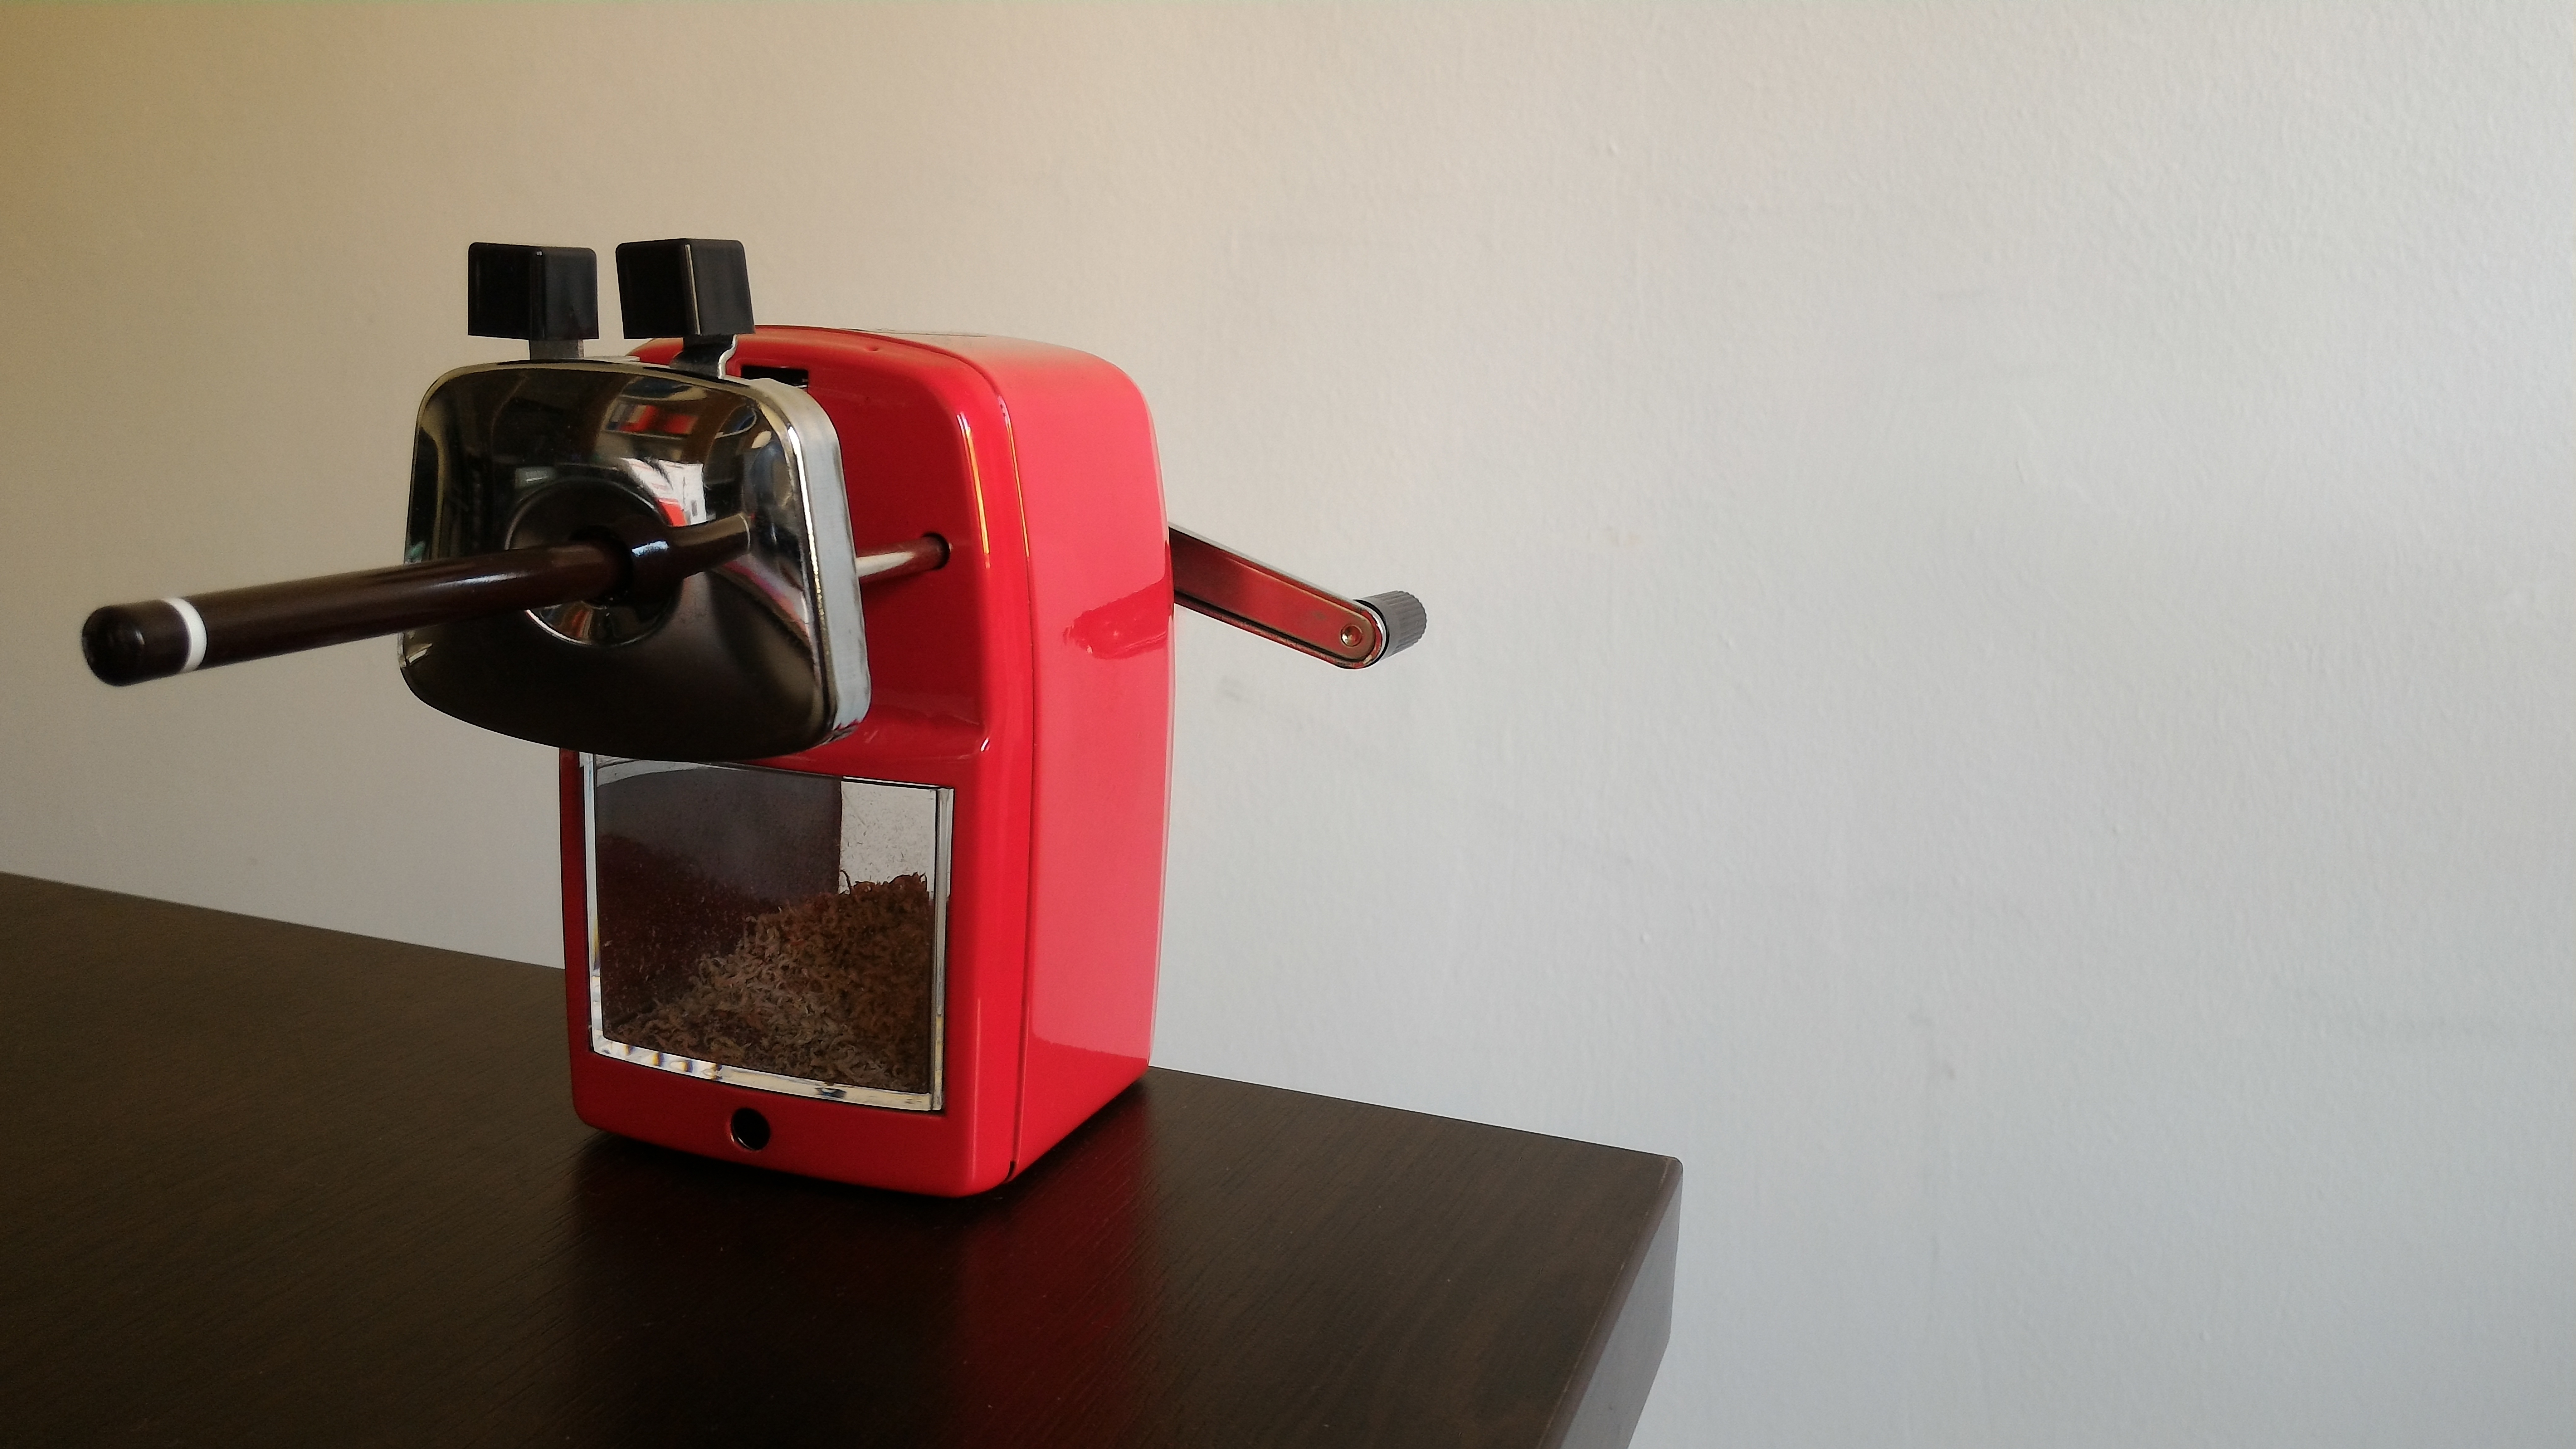
pen, red, machine, object, product, office supplies, sharpener